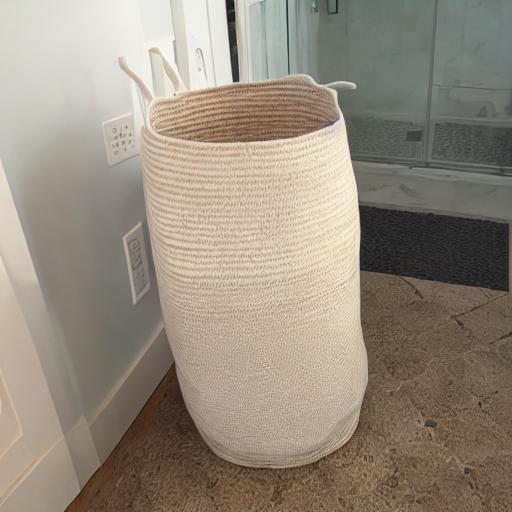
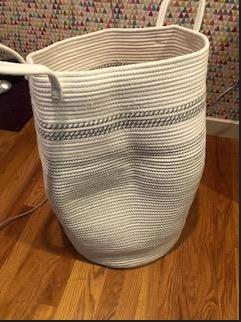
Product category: items_hamper
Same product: no